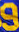
Number: 9